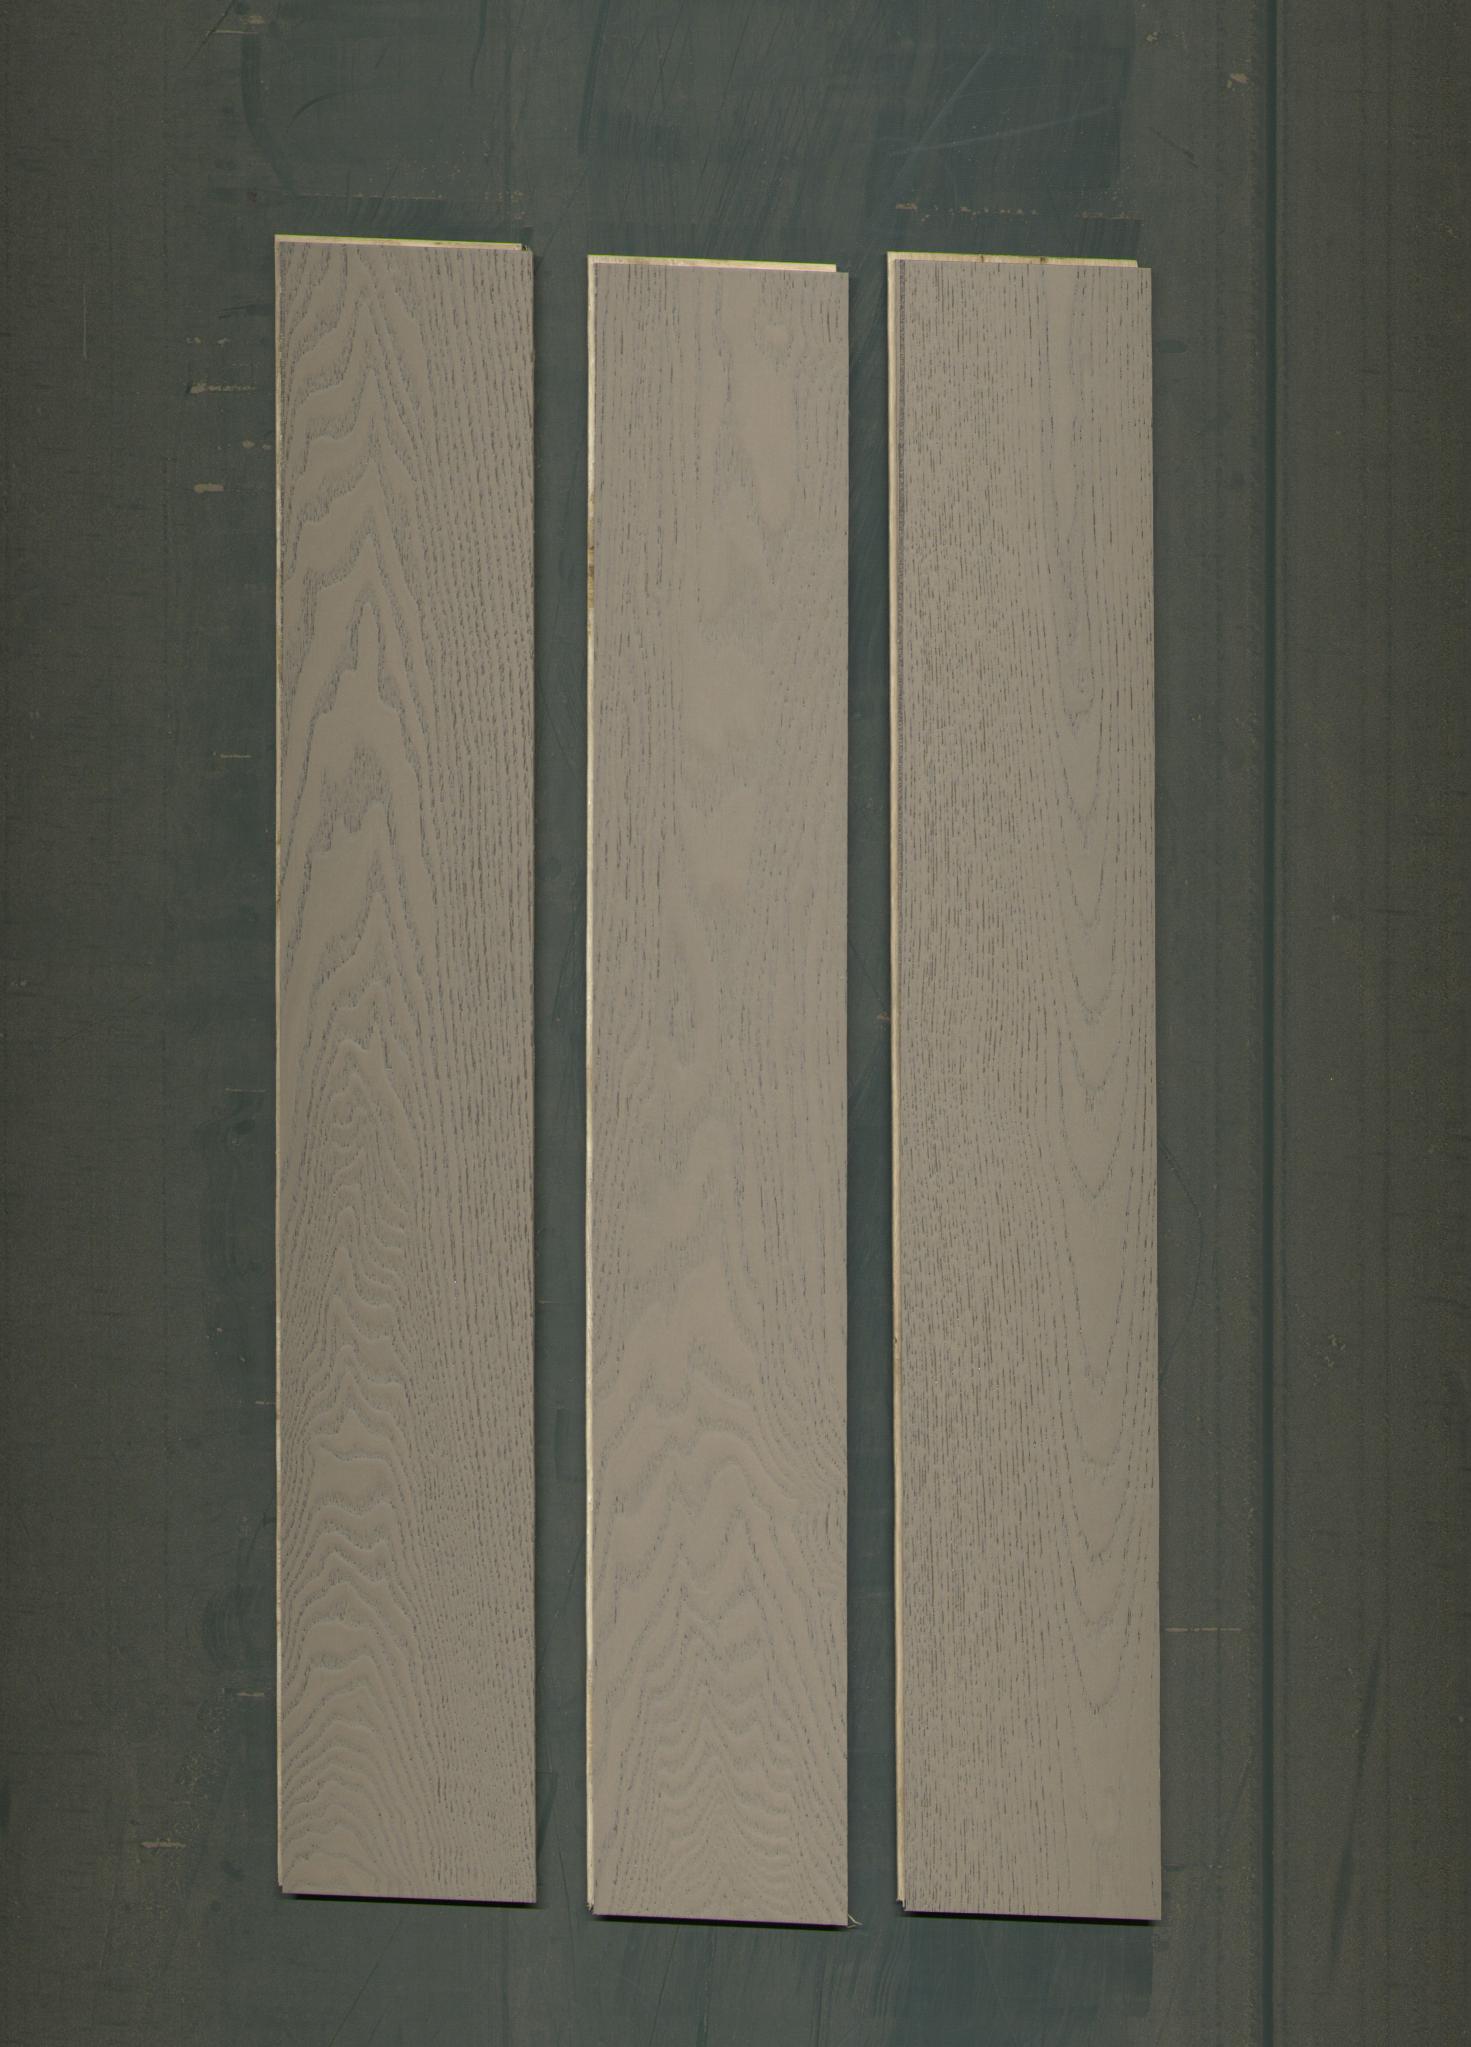
Label: mixers